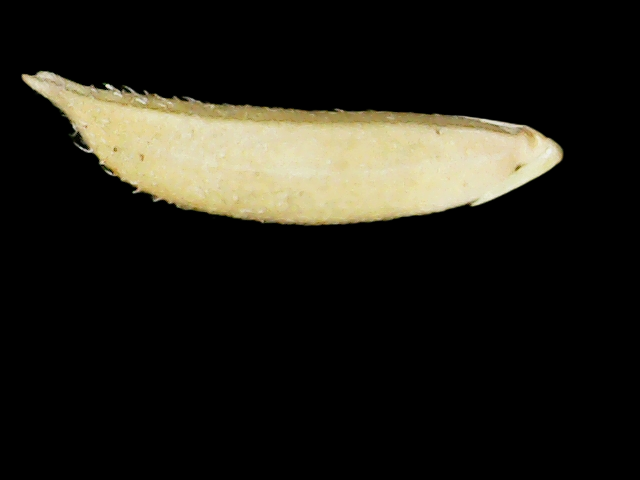
Rice variety: Binadhan25